1962 Inter-Cities Fairs Cup final

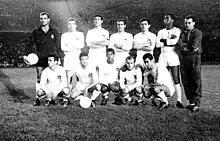
Valencia, champions

The 1962 Inter-Cities Fairs Cup Final was the final of the fourth Inter-Cities Fairs Cup. It was played on 8 September and 12 September 1962 between Valencia and Barcelona of Spain, it was the first time that two football teams from the same country had contested a European final. It was Valencia's first major European trophy.